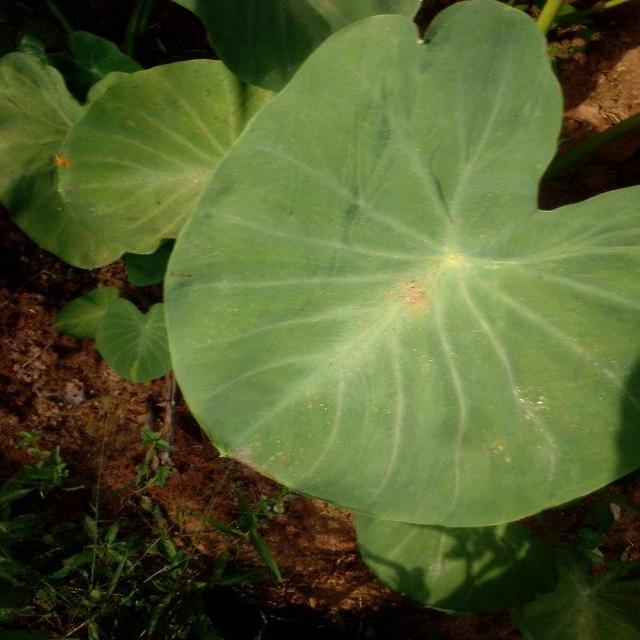
Label: Healthy